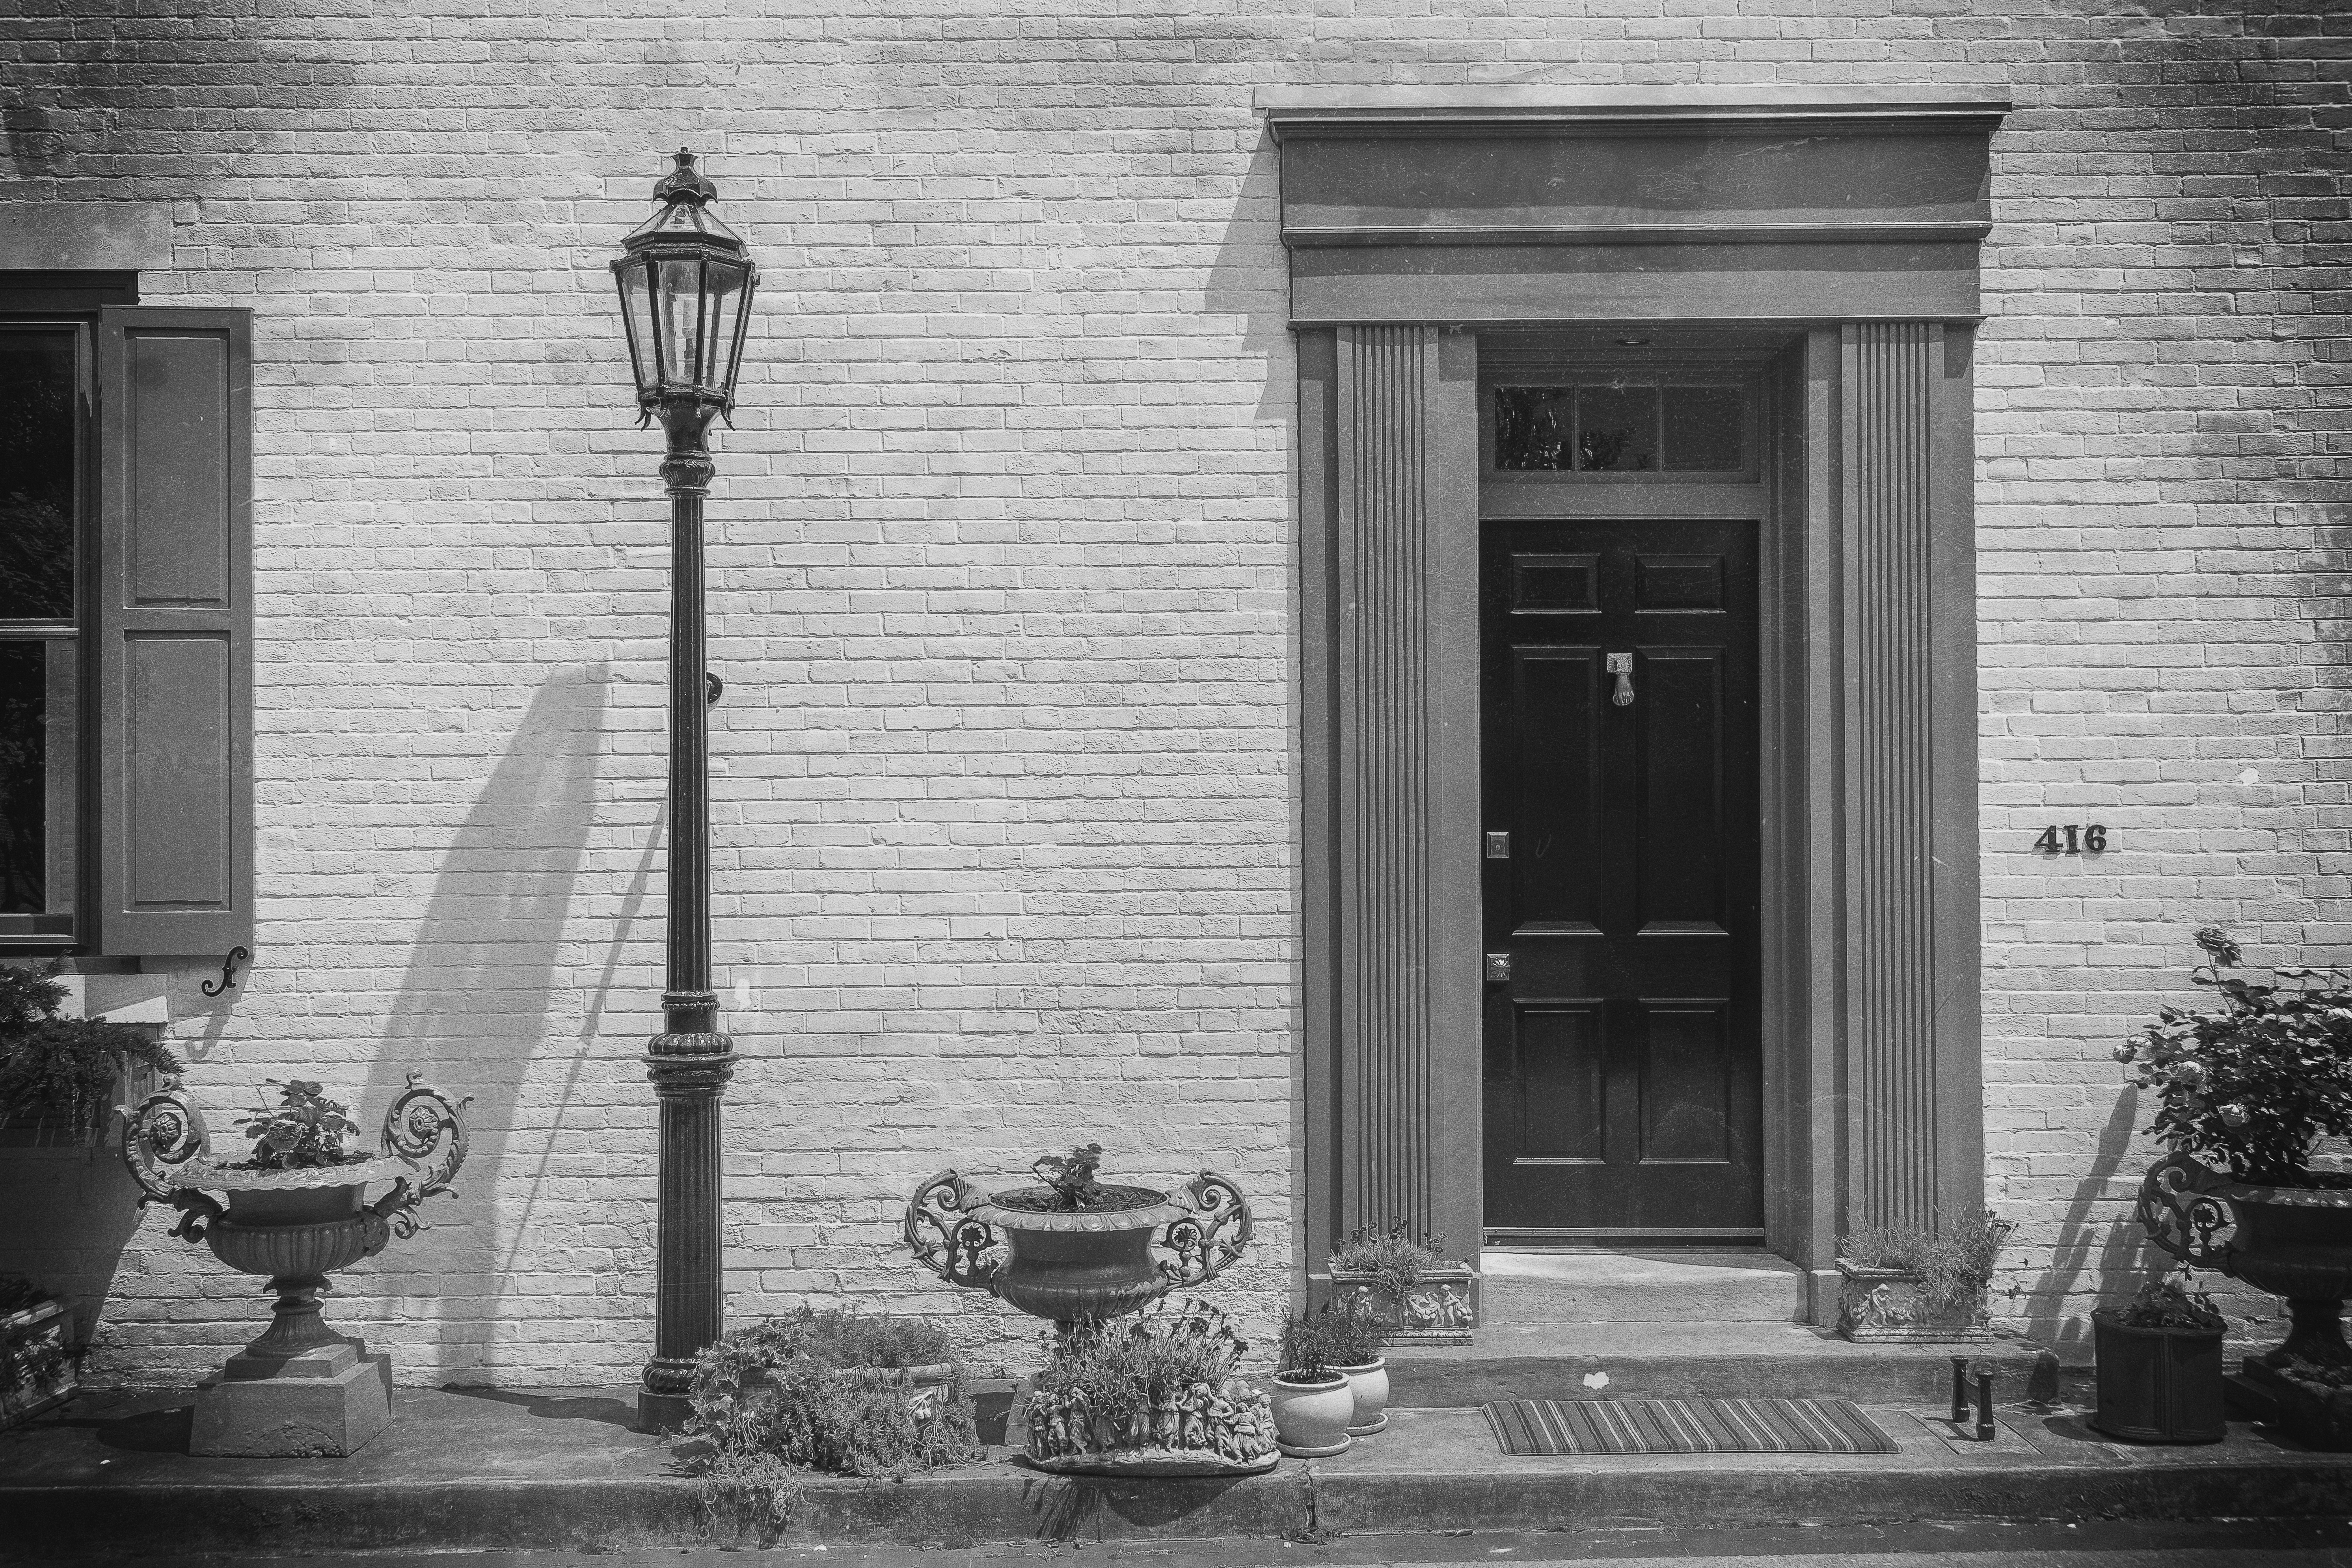
old city, geotagged, pennsylvania, philadelphia, united states, usa, 416 Spruce Street, 416 Spruce Street Philadelphia, america, American City, architecture, brick, brick building, building, city, city life, city scene, cityscape, Commonwealth of Pennsylvania, day trip, destination, door, doorway, downtown, Downtown Life, Downtown Philadelphia, Downtown Philly, facade, Lawrence Court, Philadelphia County, Philadelphia PA, Philadelphia Pennsylvania, philly, Philly PA, PHL, residence, sony, SONY a6500, SONY Alpha 6500, sony mirrorless, street, street photography, street scene, tourist, tourist attraction, tourist destination, travel, Travel Philadelphia, Travel Photo, travel photography, US City, windows, World Cities, white, black and white, monochrome, window, wall, house, column, monochrome photography, home, porch, light fixture, neighbourhood, Tints and shades, still life photography, street light, style